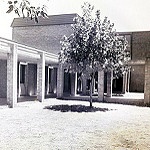
Scene: Outdoor